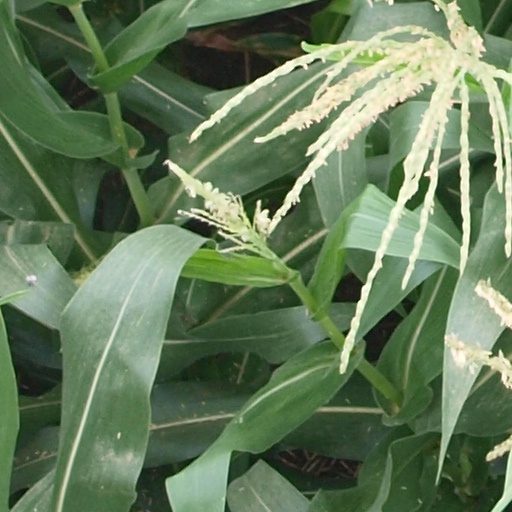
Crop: maize; corn